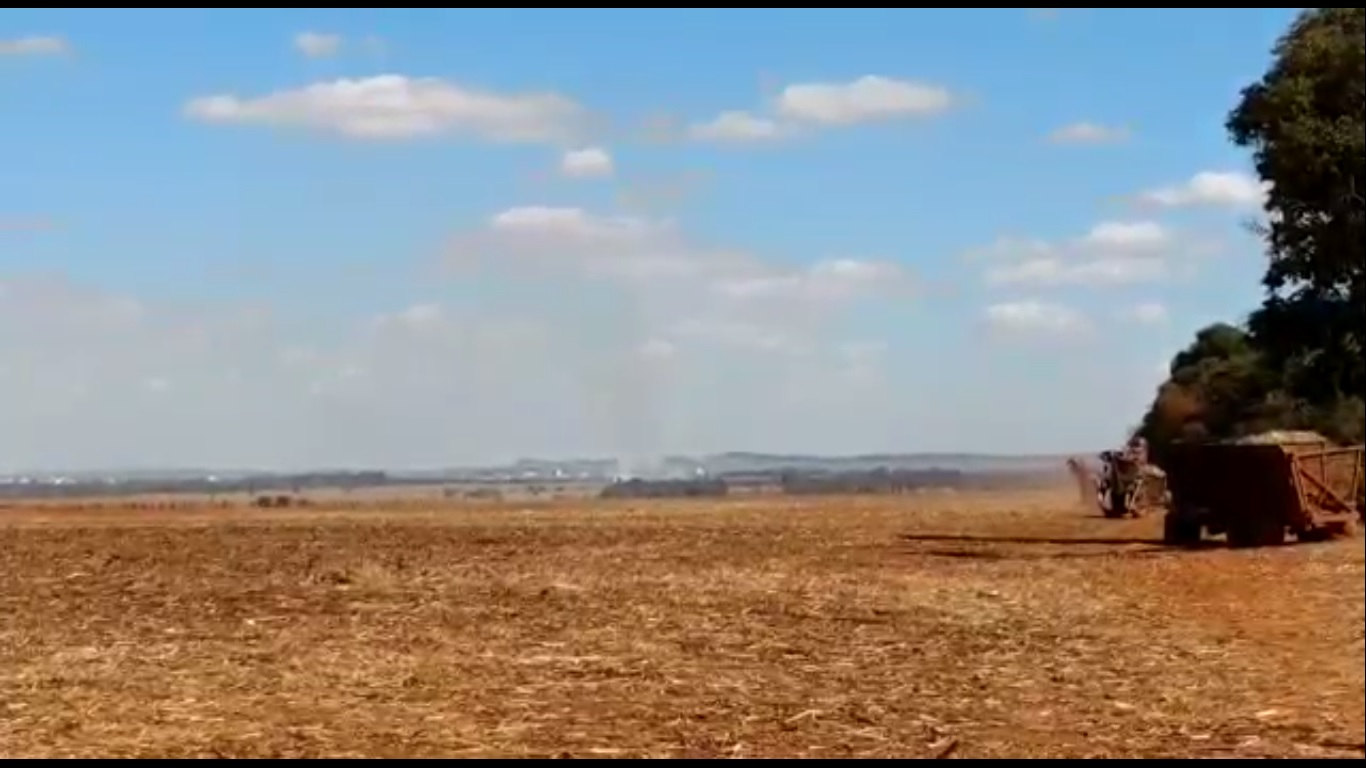
Fire: no
Smoke: yes